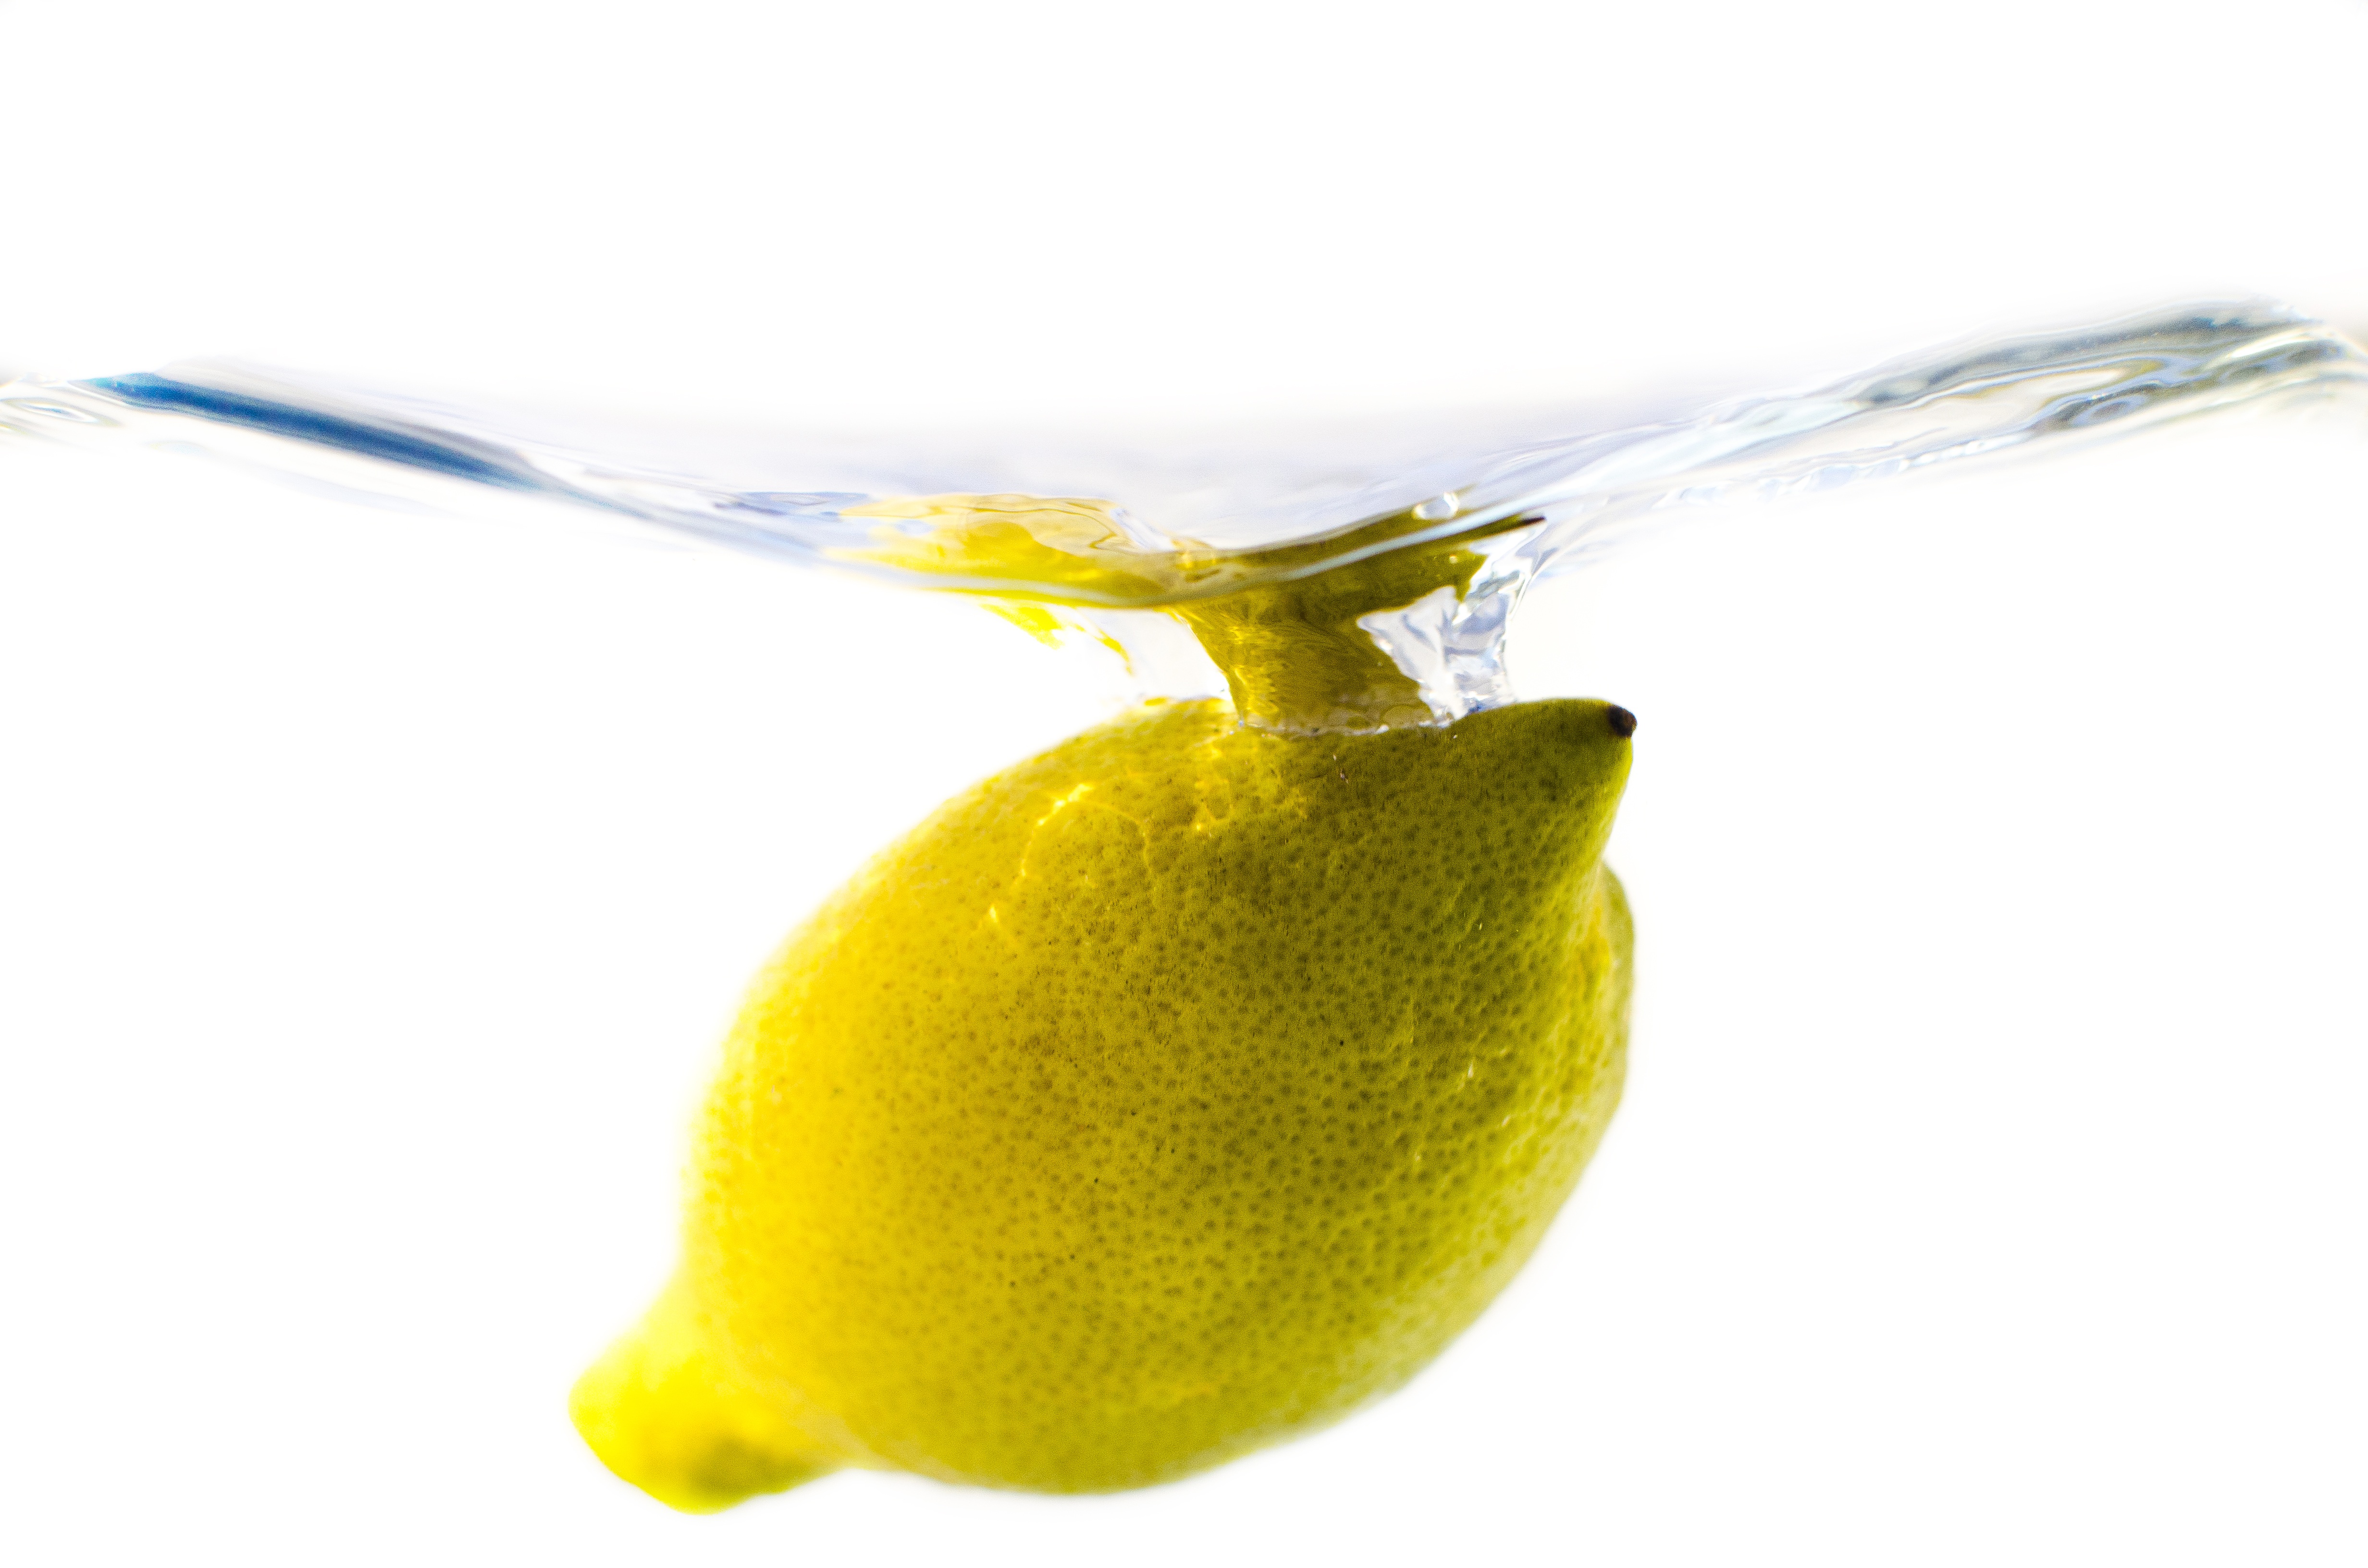
water, plant, fruit, glass, jar, drowning, food, produce, tropical, yellow, speed, eat, lemon, falling, tropic, case, drops, to, citrus, discard, flowering plant, drown, land plant, the effect of the